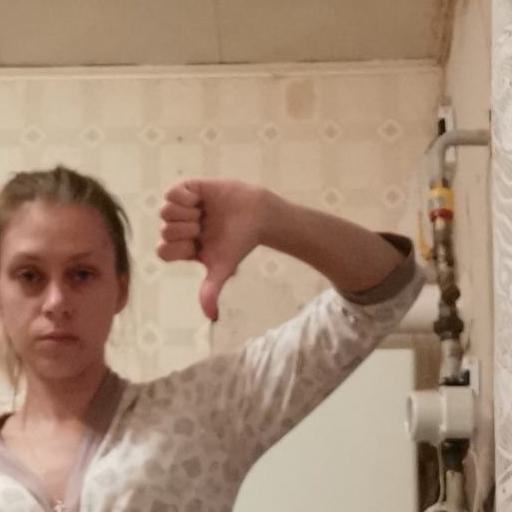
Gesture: dislike